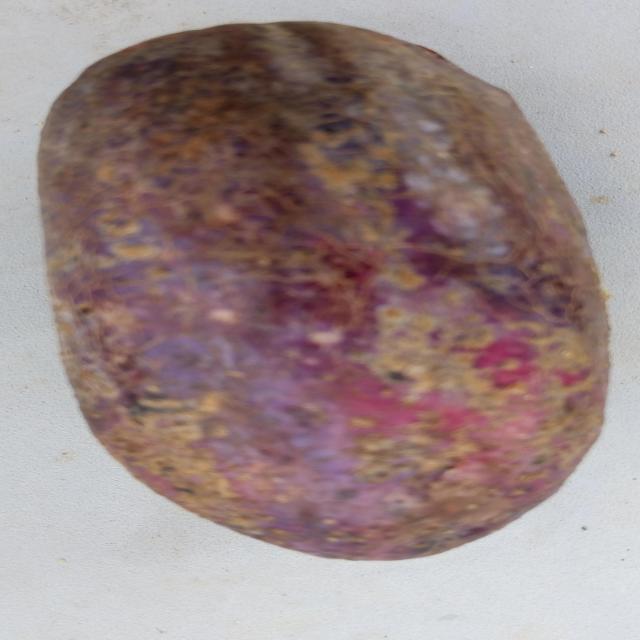
Plum grade: spotted